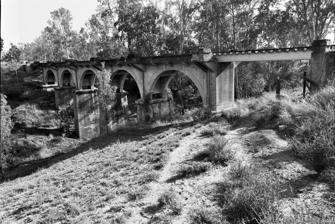
Building: Steep Rocky Creek Railway Bridge
Country: Australia
Year built: 1907
Railway bridge in Queensland, Australia. Steep Rocky Creek Railway Bridge Steep Rocky Creek Railway Bridge Location Mungar - Monto railway line , Ideraway , North Burnett Region , Queensland , Australia Coordinates 25°35′36″S 151°36′42″E / 25.5932°S 151.6118°E / -25.5932; 151.6118 Design period 1900 - 1914 (early 20th century) Built 1906 - 1907 Architect William Pagan Queensland Heritage Register Official name Steep Rocky Creek Railway Bridge (Ideraway) Type state heritage (built) Designated 21 October 1992 Reference no. 600520 Significant period 1900s (fabric) Significant components abutments - railway bridge, pier/s (bridge) Location of Steep Rocky Creek Railway Bridge in Queensland Show map of Queensland Steep Rocky Creek Railway Bridge (Australia) Show map of Australia Steep Rocky Creek Railway Bridge is a heritage-listed railway bridge on the Mungar - Monto railway line at Ideraway in the North Burnett Region of Queensland , Australia. It was designed by William Pagan and built from 1906 to 1907. It was added to the Queensland Heritage Register on 21 October 1992. History Construction of the section from Wetheron to Gayndah began in March 1906 using day labour. The Deep Creek crossing posed engineering difficulties. Completion of the line was delayed building two bridges of special designs over gorges between Ideraway and Gayndah including Steep Rocky Creek (the other being Ideraway Creek Railway Bridge ). Drawings for the bridge were signed by Chief Engineer, William Pagan. It was designed to carry the heaviest locomotives in operation at the time. On-site construction was overseen by Pagan. Construction of the bridge was completed in 1907 and the extension was opened for traffic on 16 December 1907. Description Steep Rocky Creek bridge includes one 26- foot (7.9 m ) RSJ span of three joists , five 28-foot (8.5 m) concrete arches and a final 26-foot (7.9 m) RSJ span of three joists, supported on six concrete piers and two abutments . Heritage listing Steep Rocky Creek Railway Bridge was listed on the Queensland Heritage Register on 21 October 1992 having satisfied the following criteria. The place is important in demonstrating the evolution or pattern of Queensland's history. The bridge has an innovative design with reinforced discontinuous wall-type arches, the first of its type in Australia and the fifth concrete arch rail bridge in Australia. The place is important in demonstrating a high degree of creative or technical achievement at a particular period. The bridge has an innovative design with reinforced discontinuous wall-type arches, the first of its type in Australia and the fifth concrete arch rail bridge in Australia. The place has a special association with the life or work of a particular person, group or organisation of importance in Queensland's history. The bridge is associated with Chief Engineer William Pagan. The Official Register of Engineering Heritage Markers listed Degilbo-Mundubbera Railway Bridges in October 2016.  A total of 12 bridges that are situated on the Mungar Junction to Monto railway line , including the Steep Rocky Creek Railway Bridge, are recognized with one Engineering Heritage Marker representing the “best example of a collection of historic railway bridges in Australia”. References